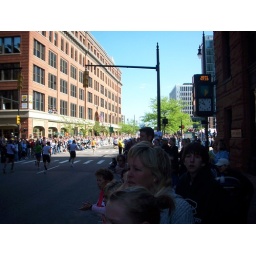
That's dan up in the orange shirt - he did it in 1:50.